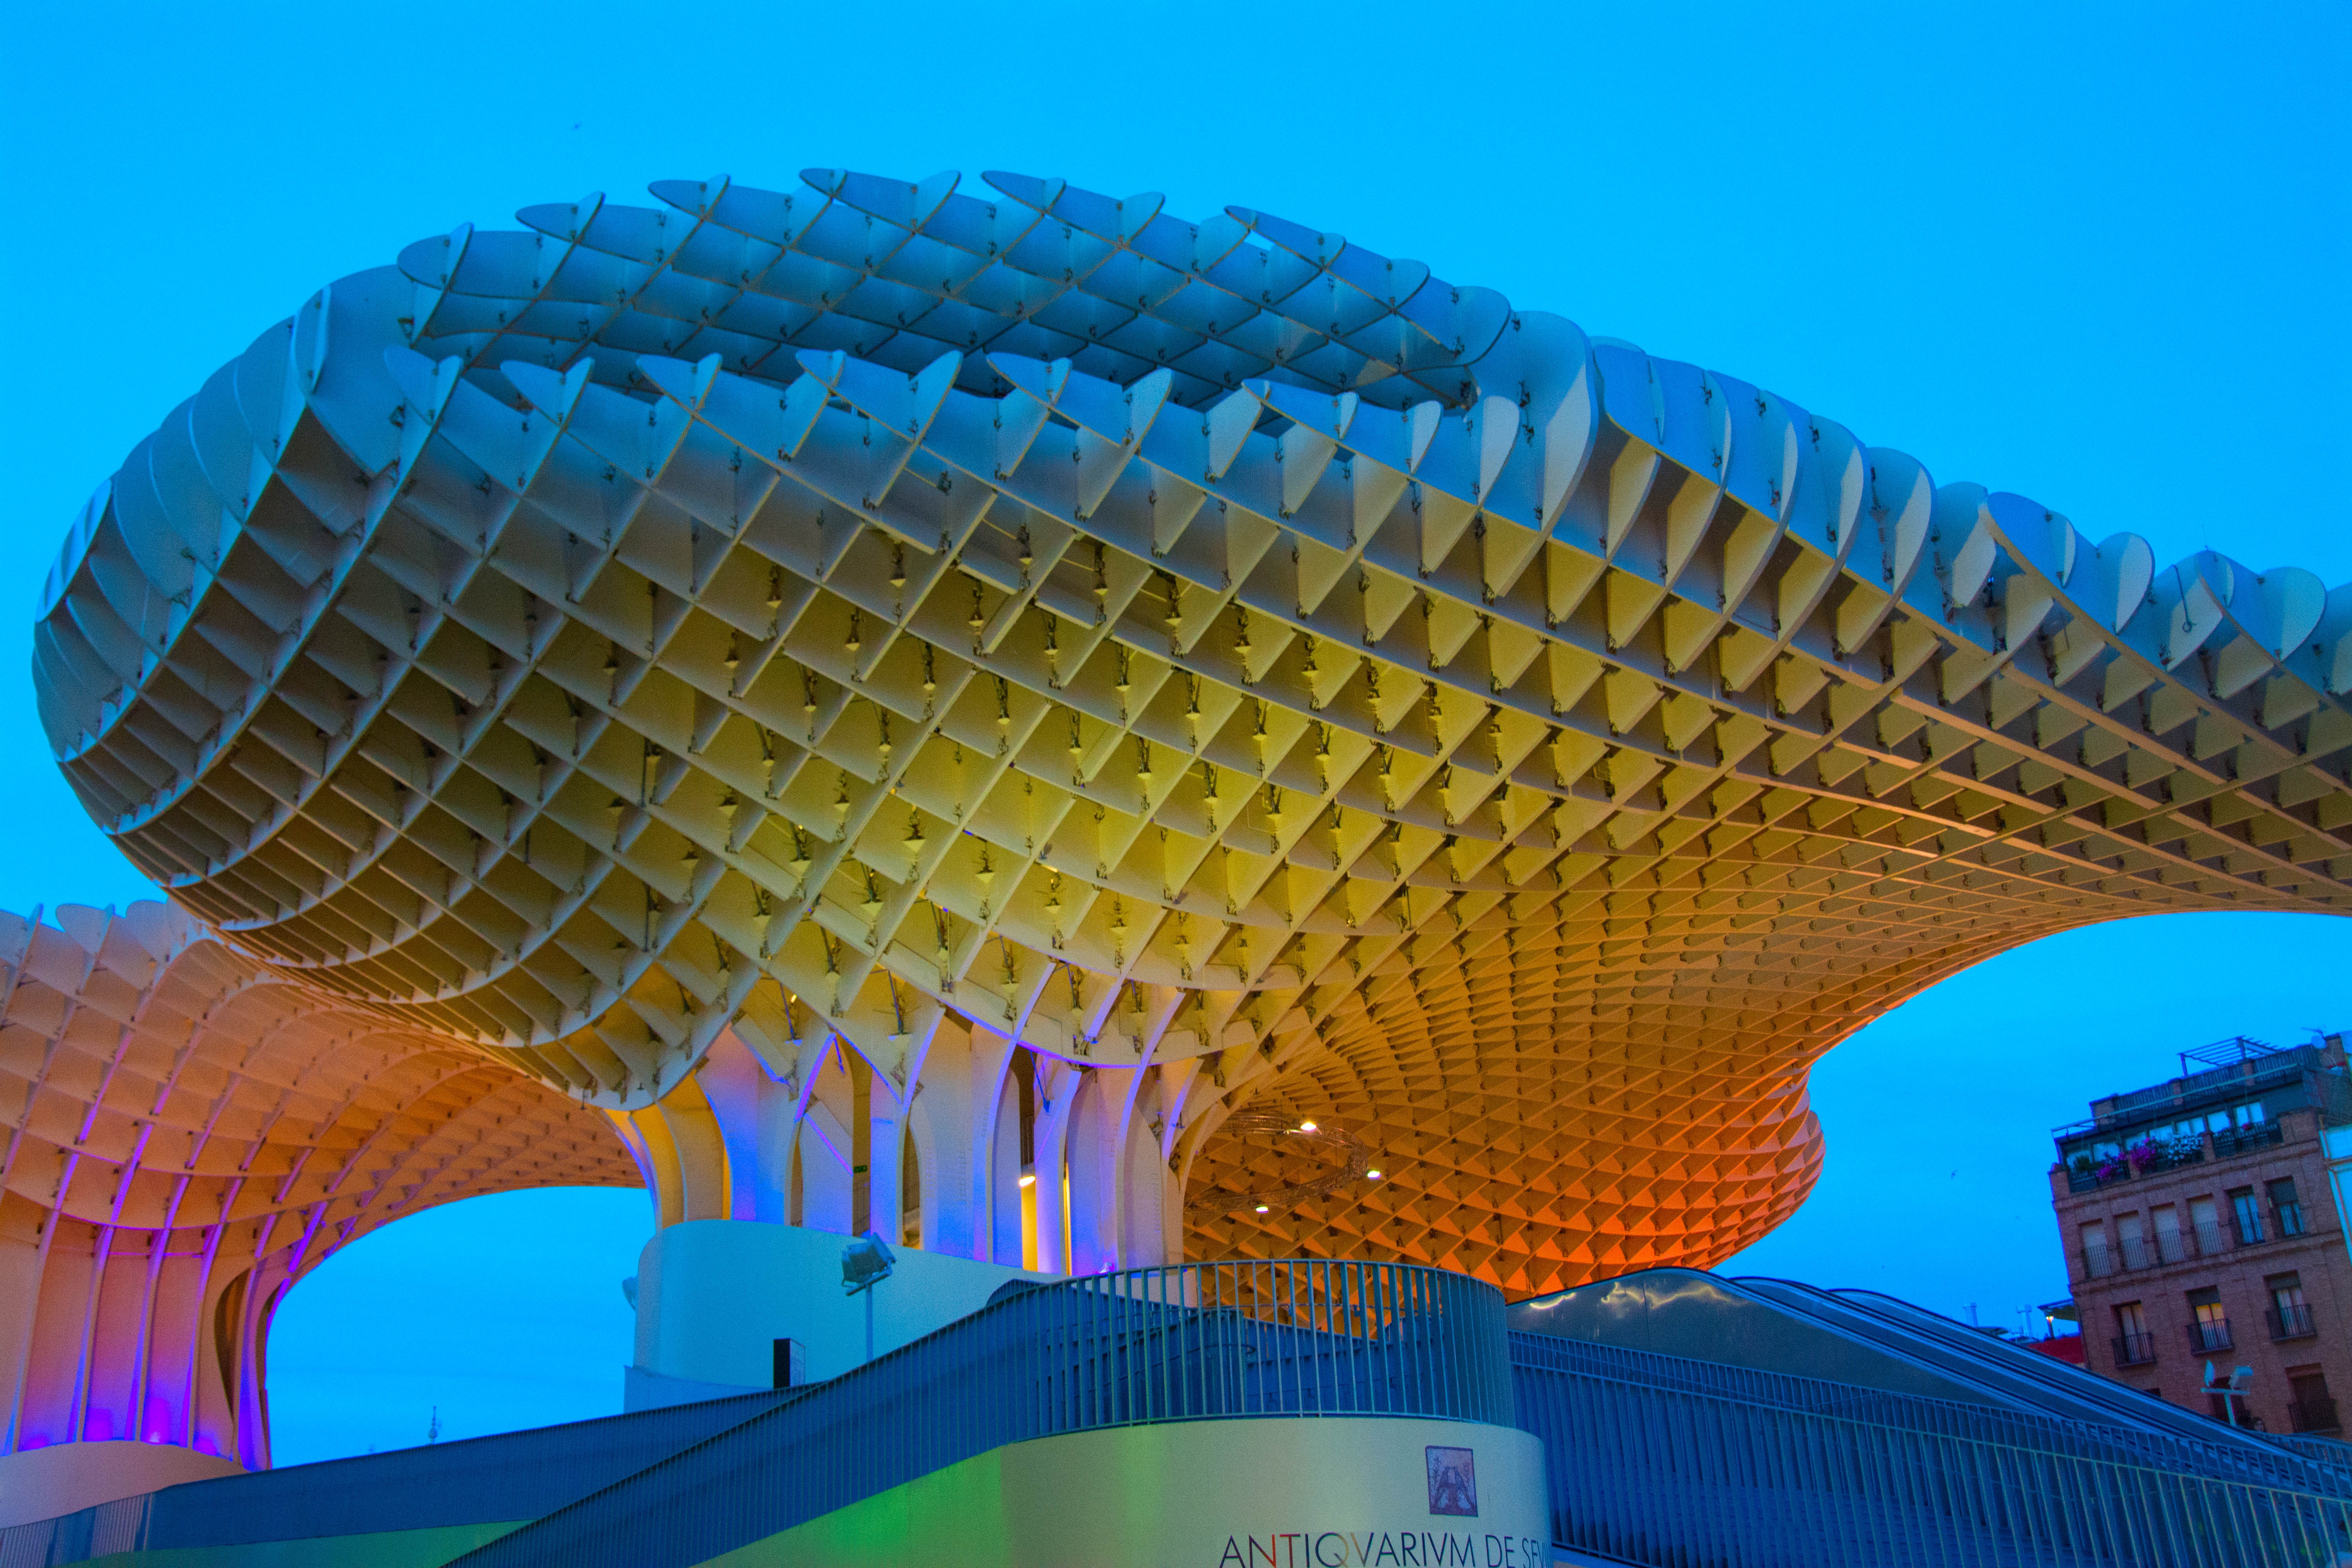
light, structure, building, skyscraper, landmark, lighting, stadium, places of interest, seville, ecosystem, abendstimmung, metropol parasol, atmosphere of earth, sport venue